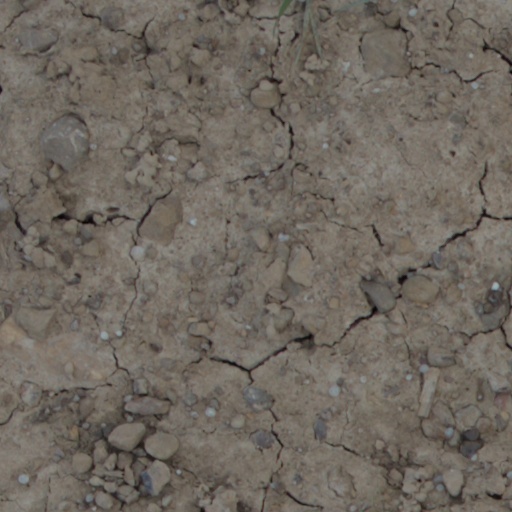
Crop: wheat